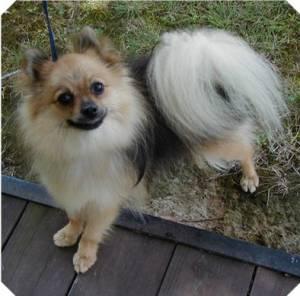
Breed: pomeranian